Yatika Starr Fields

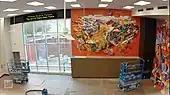
Pickens Museum commissioned a mural by Osage Artist Yatika Starr Fields in the Cultural Engagement Center at Northern Oklahoma College in Tonkawa in 2020.

In 2021 Pickens Museum commissioned a 20 foot by 60 foot mural by Osage Artist Yatika Starr Fields in the Cultural Engagement Center at Northern Oklahoma College. The CEC opened in 2017 and includes contemporary learning spaces where students, faculty, and/or tribal leaders can meet; individual study or collaborative projects can be conducted; culture-based learning activities and community/cultural events can be provided; professional development can be held; and small group or individual tutoring can occur. Fields’ mural is alive with movement and filled with images that rely on vibrant colors and swirling patterns to show drums, beads, dancers, and horses. “When you dance, it’s always about movement and rhythm,” says Fields. “This is something that’s always been a part of my life. As any Native person knows who dances or participates in ceremonies, they understand that feeling of rhythm and place and movement.” That usage of movement and “swiftness” has since carried into his work, allowing it to flow from one end of the canvas to the other.